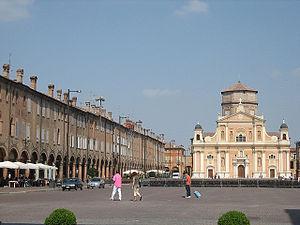
Cet article recense les plus grandes places urbaines, pour ce qui est de la superficie.